Yitzhak of Volozhin

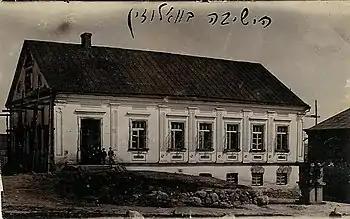
Photo of the Volozhin Yeshiva

In 1843 Yitzhak would attend a government convened conference on reforming Jewish education. The government, under the leadership of Tsar Nicholas I and Minister of Education Count Sergey Semionovich Uvarov, sought to push russification on the Jewish population through their agent Max Lilienthal. In the face of this, Yitzchak defended the Orthodox position, alongside leaders such as the Third Lubavitcher Rebbe, and would make a positive impression on Count Uvarov. Where the Lubavitcher Rebbe was putting up a desperate defense, claiming that the Jewish people's spiritual concerns supersede the Czar's government, Yitzhak presented the misnagdim as fearful of being brushed aside by the government and made attempts to achieve concessions from the Russian government without surrendering Jewish identity and values. Yitzchak argued that public school would be a danger to Jewish upbringing and that the Jewish people needed more political rights.